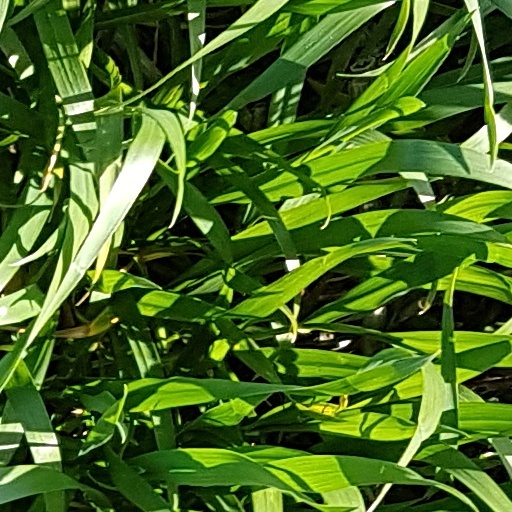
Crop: wheat